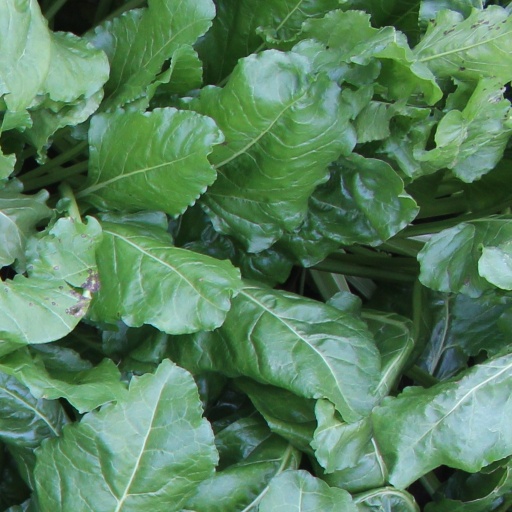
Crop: sugar beet